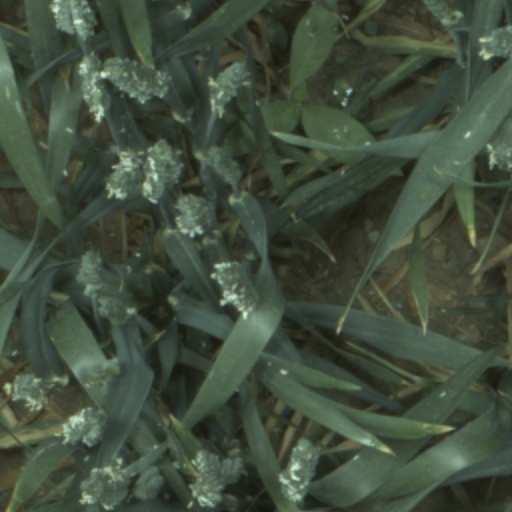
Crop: wheat